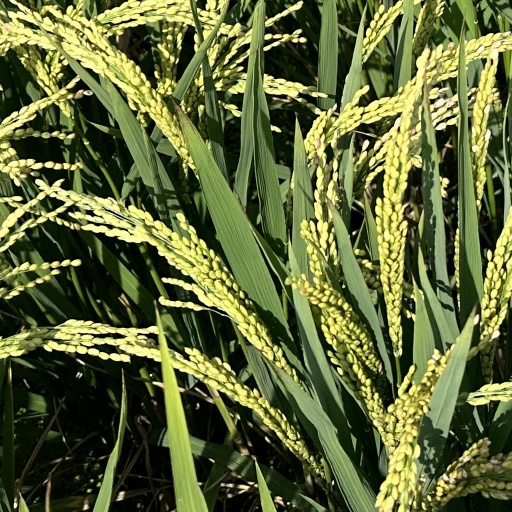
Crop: rice